Underground hospital

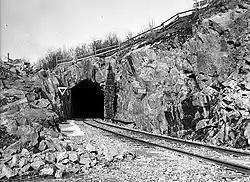
The rail entrance to the complex at Södersjukhuset, 1940s.

The hospital Södersjukhuset in Stockholm has an underground complex measuring 4,700 square meters (50,600 square feet) called DEMC (Disaster Emergency Center), which was completed and inaugurated on 25 November 1994. In peacetime the complex is used for training and scientific research. In case of disaster or war the complex is fully operational as a normal hospital, it has 270 beds in peacetime and 160 in wartime.